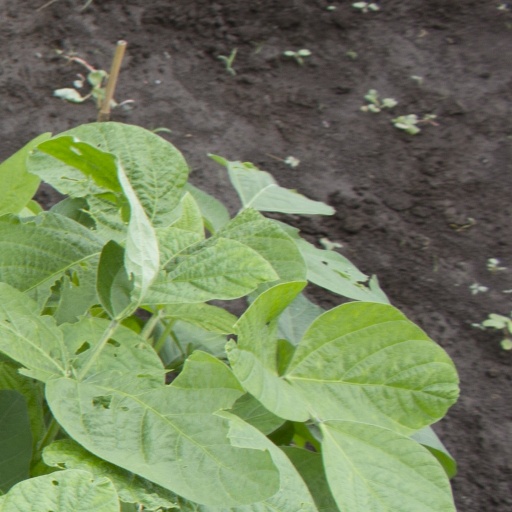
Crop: soybean